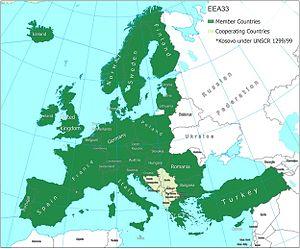
L’Agence européenne pour l'environnement est une agence de l'Union européenne vouée à la préservation et à la surveillance de l'environnement européen, en activité depuis 1994.